Banksia attenuata

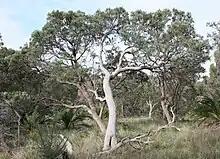
A large tree with a wavy curved pale grey trunk in a dry scrubland type landscape

In the Wheatbelt and east of the Stirling Range, it is a stunted tree. Tree forms have a solid trunk, generally wavy or bent, with thick crumbly orange-grey bark which is a red-brown underneath. It regenerates from fire via lignotuber or epicormic buds from its fire-tolerant trunk. It has long narrow shiny green linear leaves long and wide. The leaf margins have v- or u-shaped serrations along their length. The new growth is a pale grey-green and occurs mainly in the late spring and summer, often after flowering. The brilliant yellow inflorescences (flower spikes) occur from spring into summer and are up wide and up to tall. They are made up of many small individual flowers; a study at Mount Adams north of Perth revealed a count of 1933 (± a standard error of 88) flowers per inflorescence, and another in the Fitzgerald River National Park yielded a count of 1720 (± 76) flowers. Anthesis proceeds up the flower spike over about 10 to 20 days and is asynchronous. That is, a plant produces flower spikes over a several-week period and will thus have spikes at different stages of development over the flowering season.